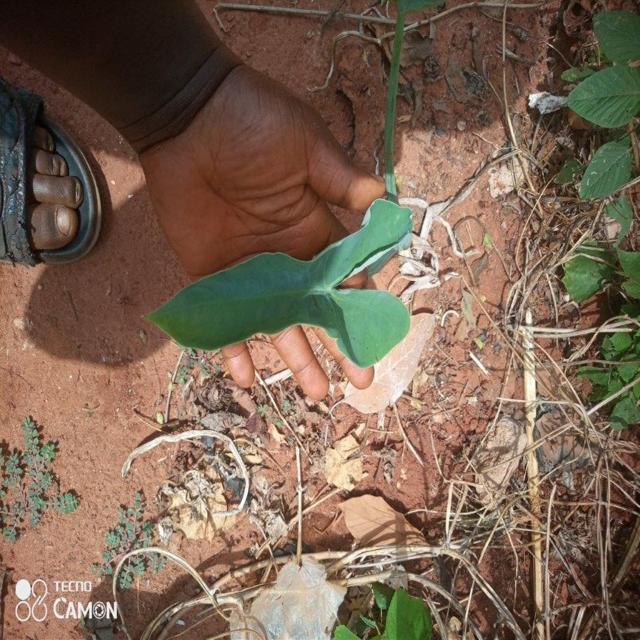
Label: Healthy